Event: Nepal Earthquake
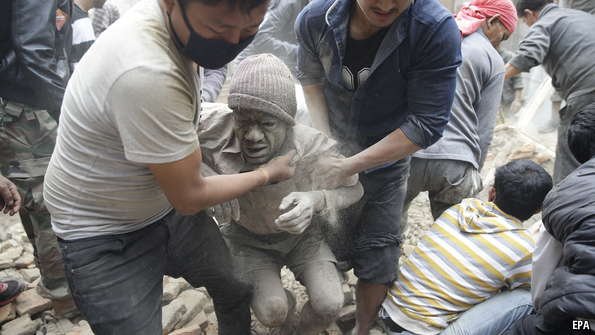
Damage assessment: damage